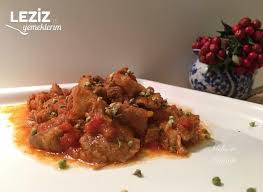
Yemek: et_sote